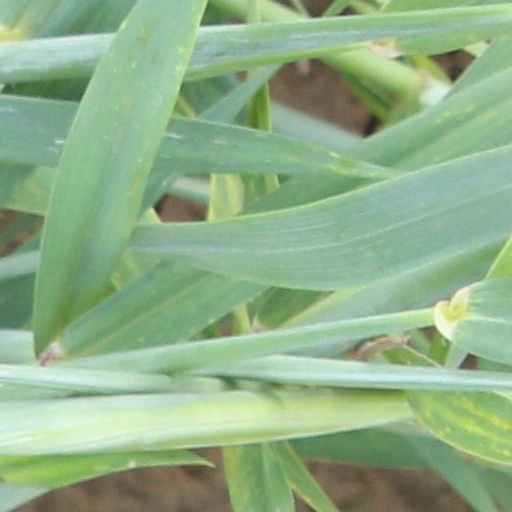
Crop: wheat